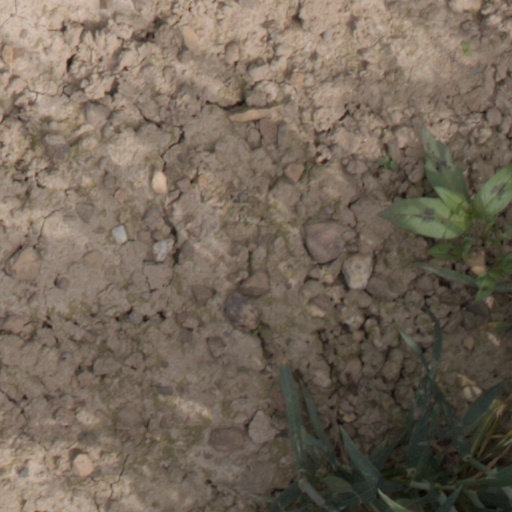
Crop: wheat